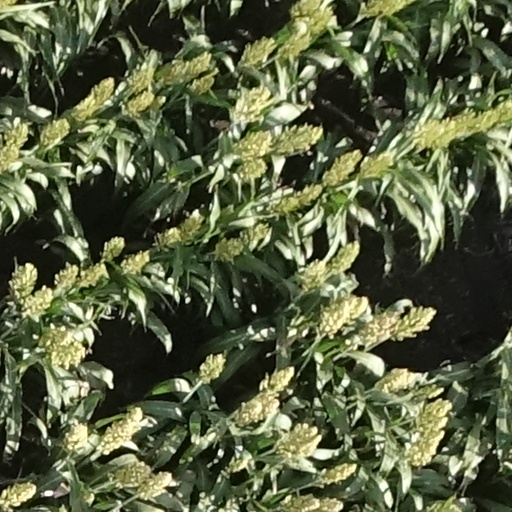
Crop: sorghum